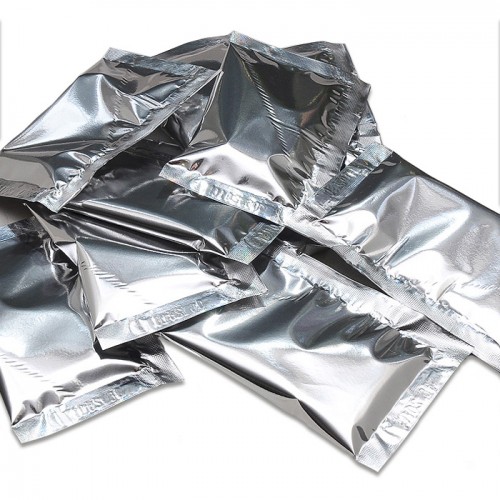
Waste category: metal